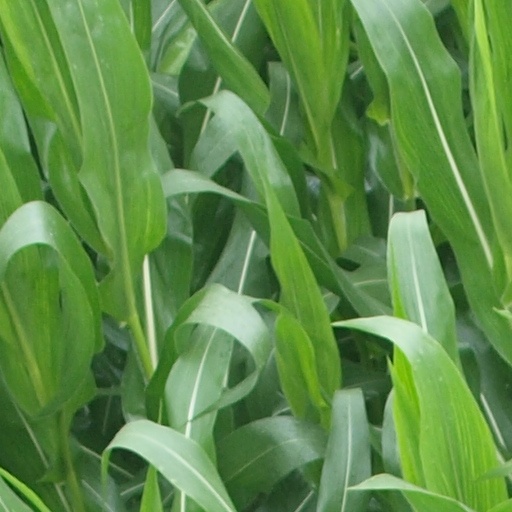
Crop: maize; corn